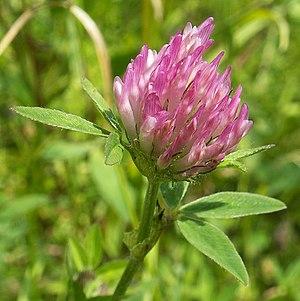
Cette liste de Tracheophyta de Bosnie-Herzégovine, ainsi que d’espèces introduites est un aperçu incomplet d’espèces de mousses, de fougères, de gymnospermes et d’angiospermes citées dans la littérature disponible en langues bosniaque, croate, serbe et serbo-croate. Cet aperçu n’inclue pas des espèces cultivées ni celles occasionnellement introduites.